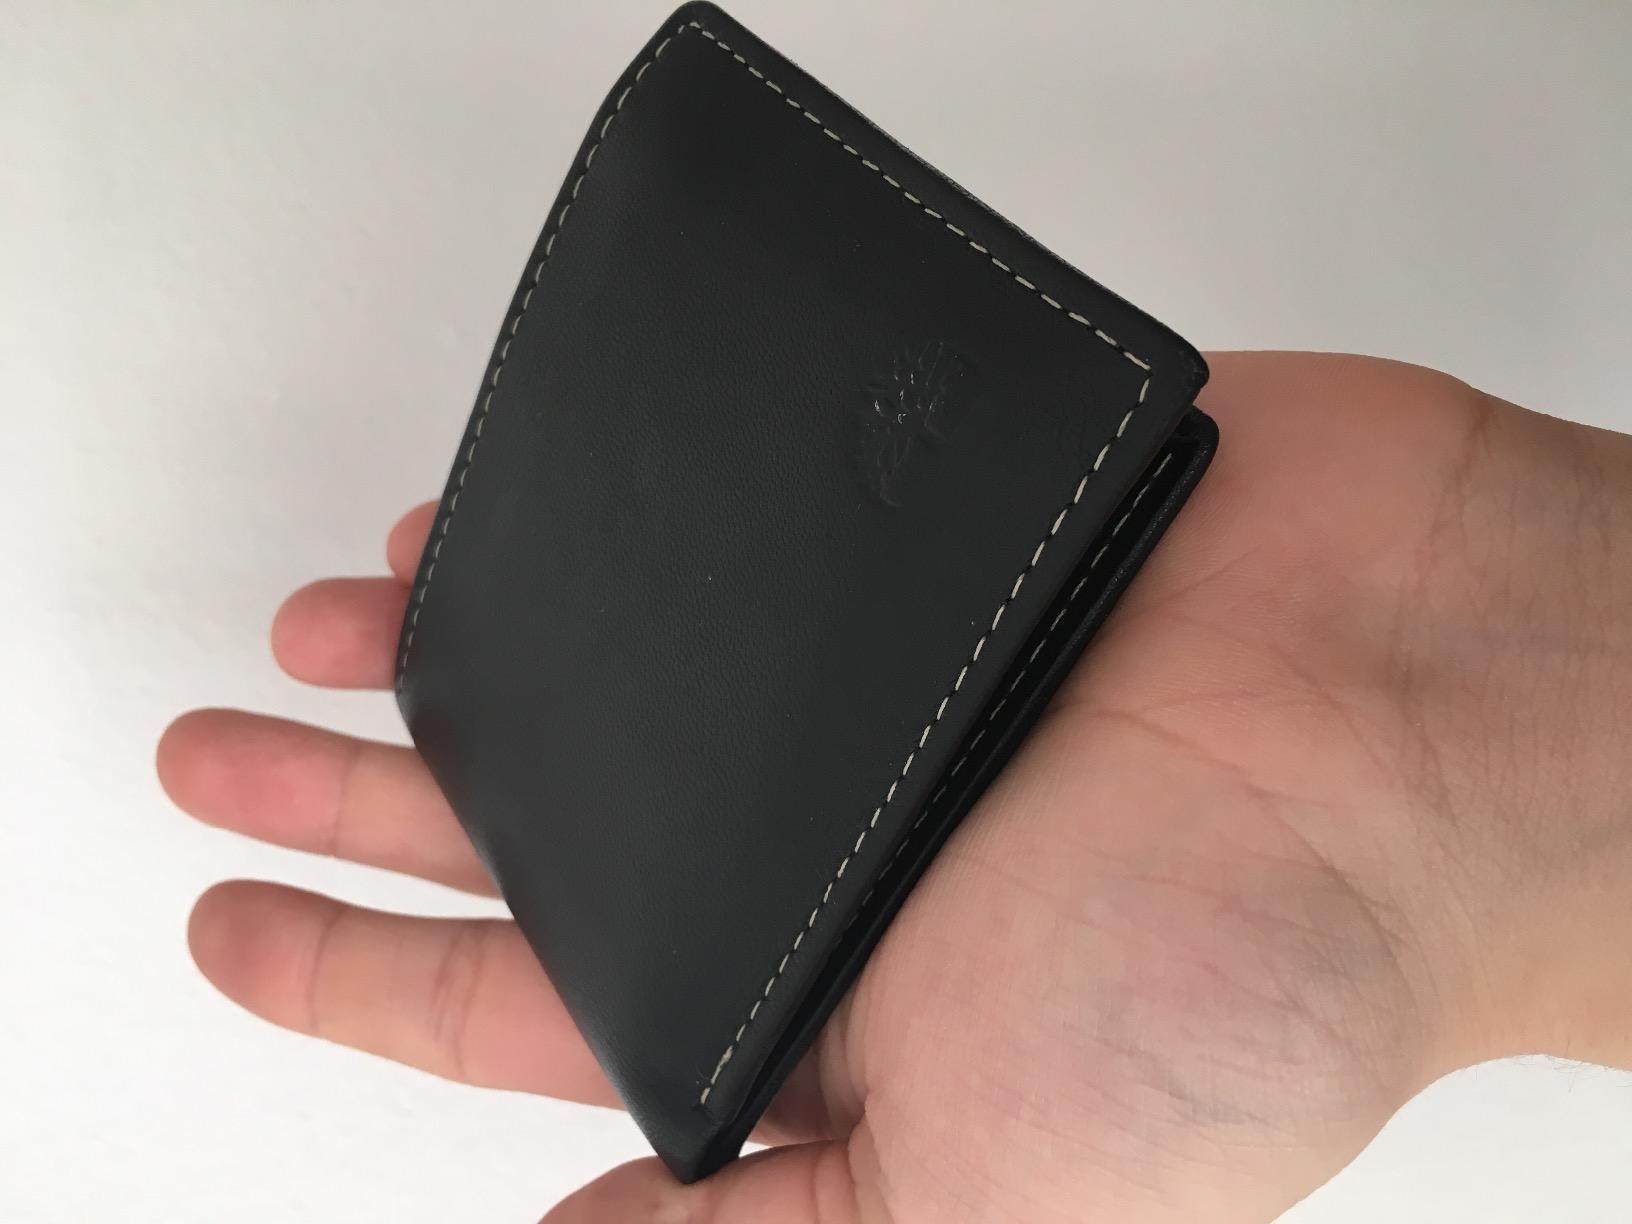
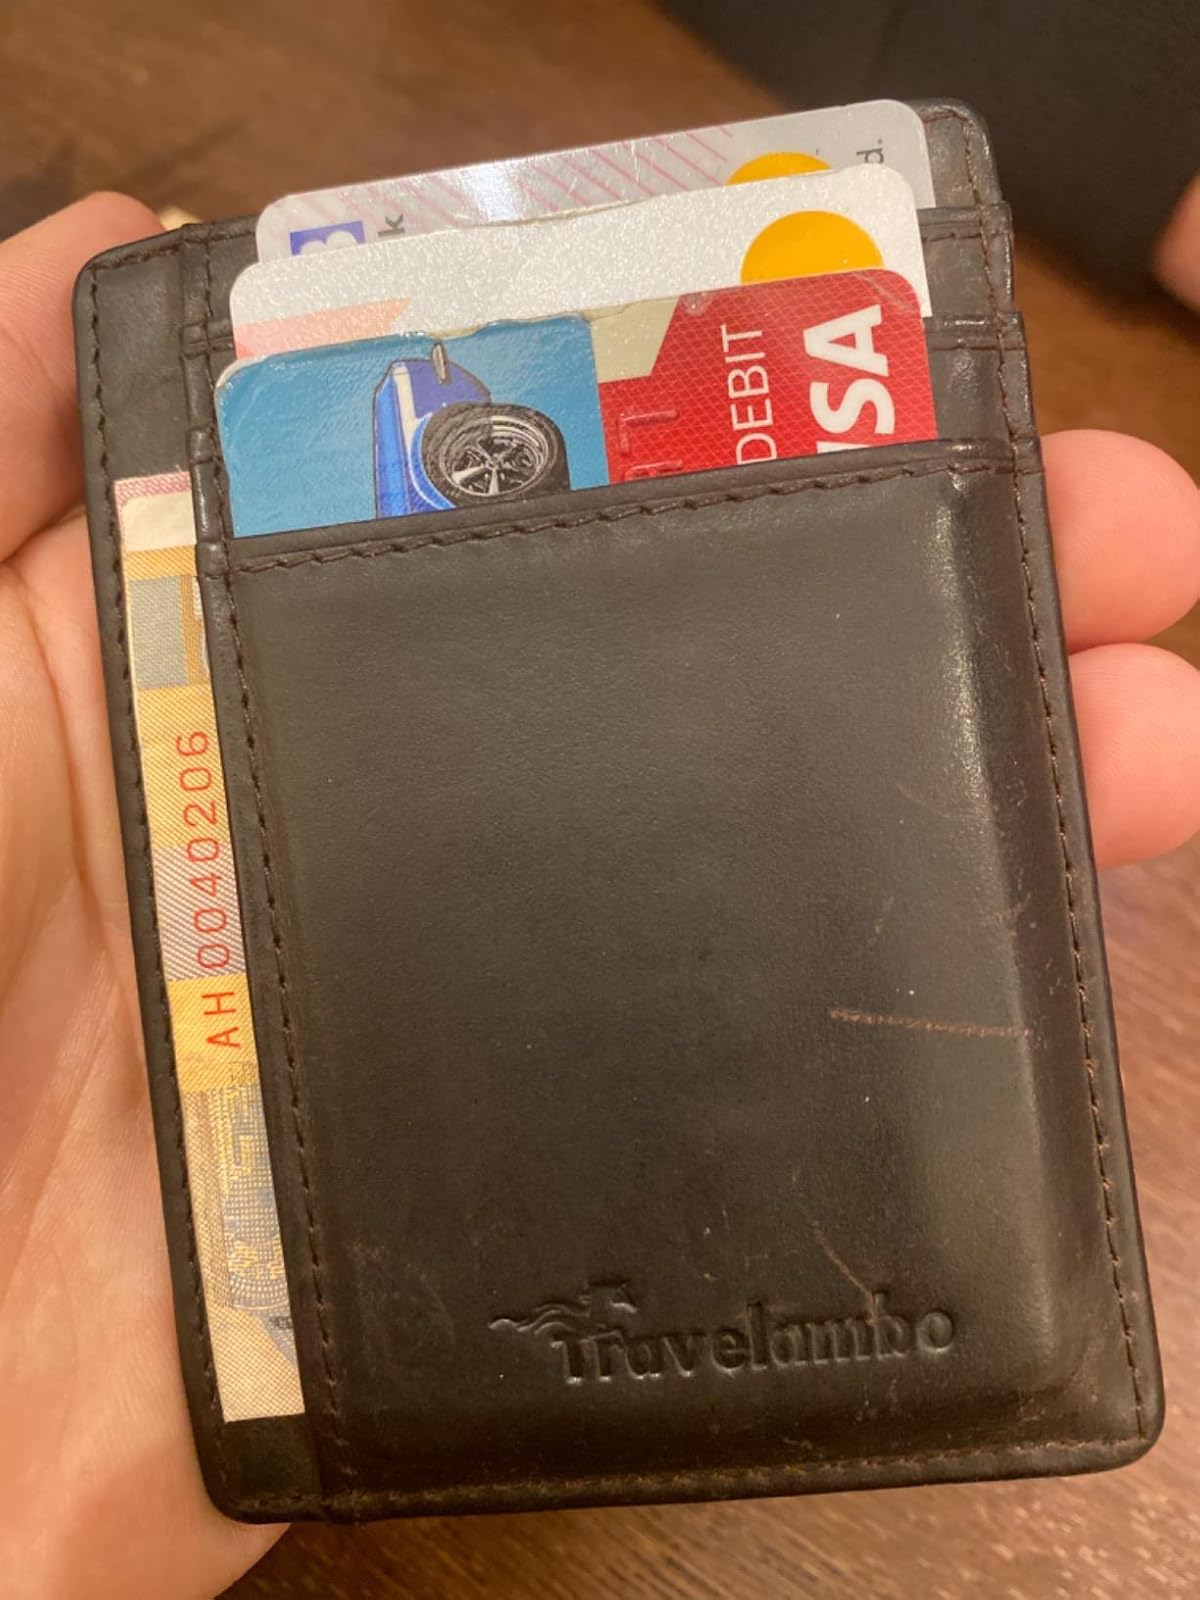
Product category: accessories_wallet
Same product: no